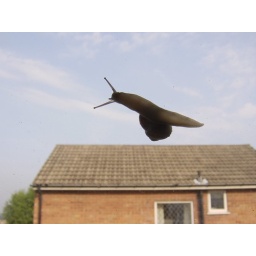
Giant snail spotted flying over next door's house!